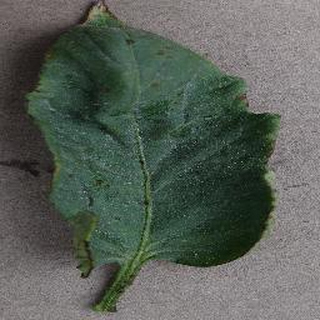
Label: tomato_bacterial_spot